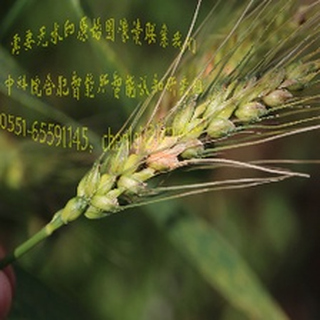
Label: wheat_fusarium_head_blight